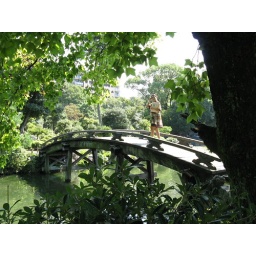
The wooden bridge over the lake in Shosei-en Garden, Zai wearing an outfit she bought in Kyoto